Sepp Dietrich

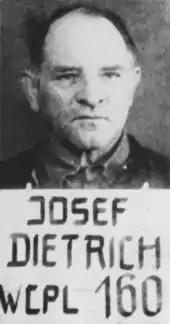
Mugshot of Dietrich in Landsberg Prison

By 1931, Dietrich had been promoted to "SS-Gruppenführer". When the Nazi Party seized power in 1933, he rose swiftly through the hierarchy. At the end of 1933, Prussian Minister President Hermann Göring appointed Dietrich to the recently reconstituted Prussian State Council, where he would continue to serve until 1945. Responsible for Hitler's personal security detail since February 1932, Dietrich became the commander of the "SS–Sonderkommando Berlin" (SS–Special Command Unit Berlin) on 2 August 1933. This special bodyguard unit was renamed "Leibstandarte SS Adolf Hitler" (LSSAH) on 13 April 1934. As one of Hitler's intimates, Dietrich was often able to disregard his SS superior, Heinrich Himmler, at one time even banning Himmler from the "Leibstandarte" barracks. The LSSAH eventually grew into an elite division of the "Waffen-SS". Although the unit was nominally under Himmler, Dietrich was the real commander and handled day-to-day administration.